George Hickes (divine)

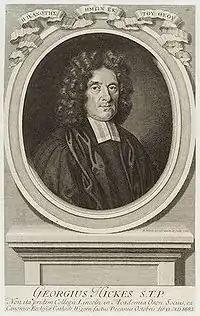
George Hickes

George Hickes (20 June 1642 O.S. – 15 December 1715 O.S.) was an English divine and scholar.